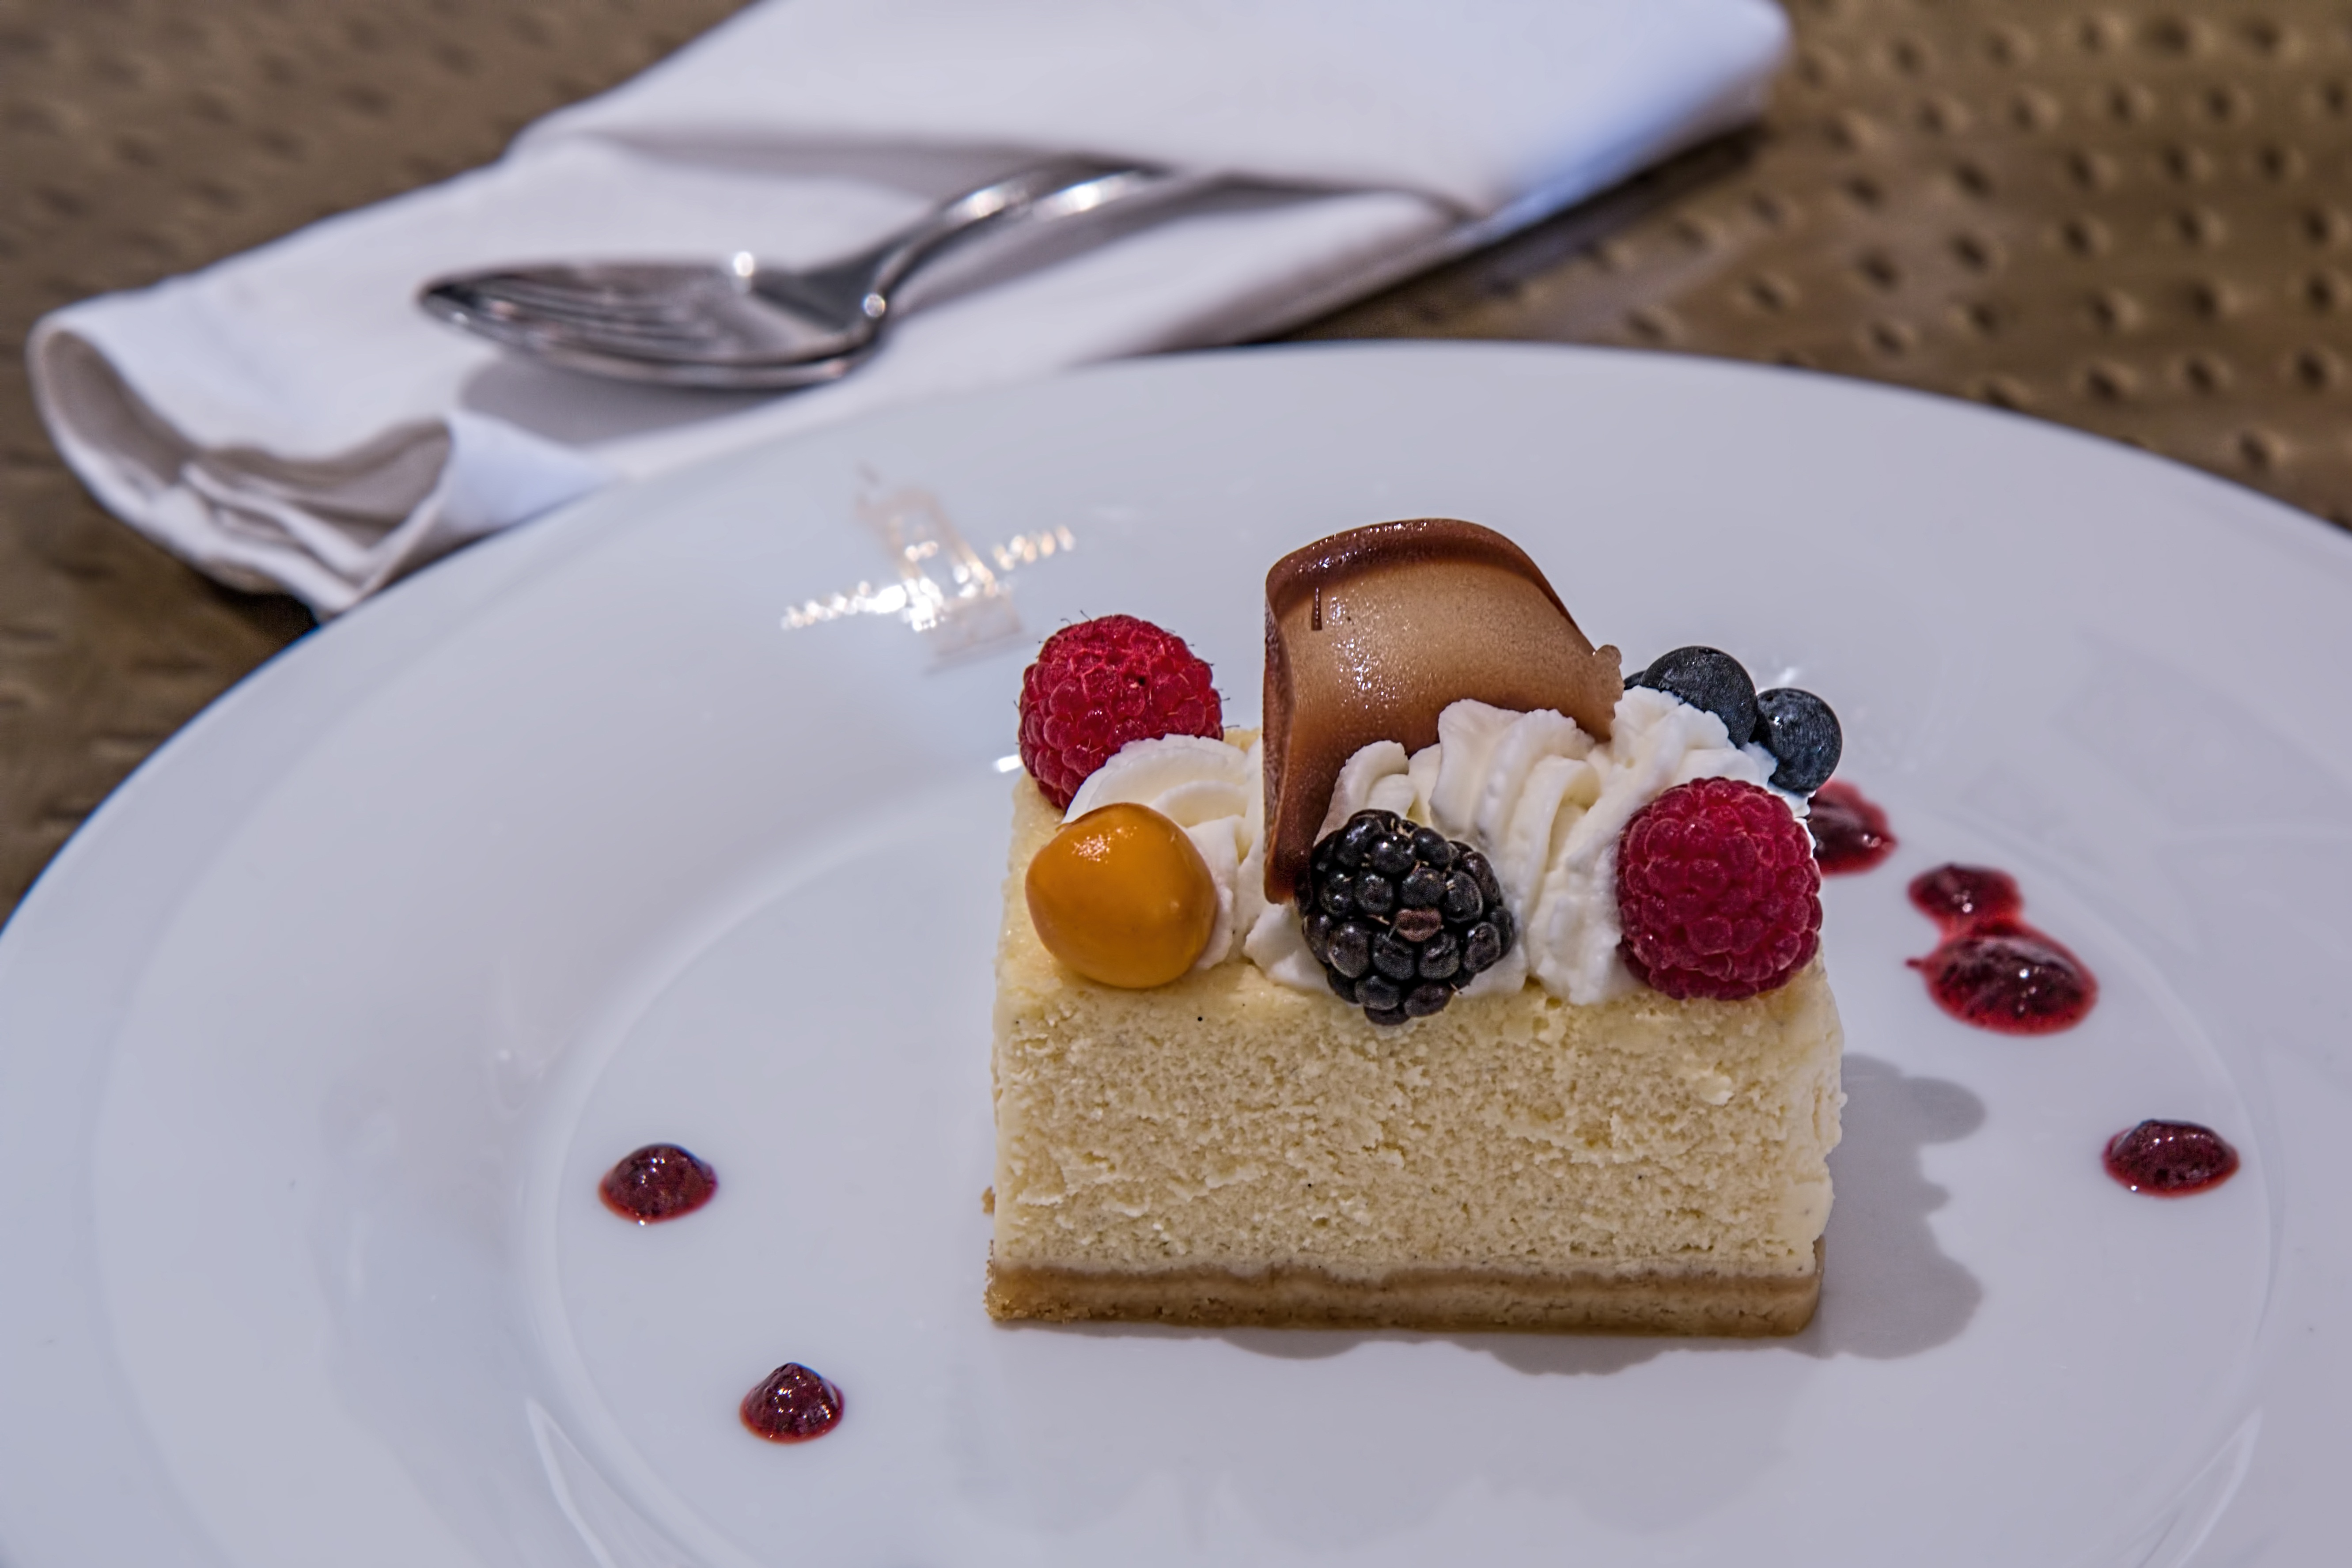
berry, sweet, dish, meal, food, produce, breakfast, snack, dessert, indulgence, delicious, cake, slice, pastry, baked, calories, sugar, tasty, confection, diet, sweetness, treat, confectionery, flavor, nutritious, unhealthy, torte, fattening, indulgent, carbohydrate, pavlova, semifreddo, cream cheese cake